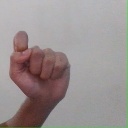
अक्षर: घ